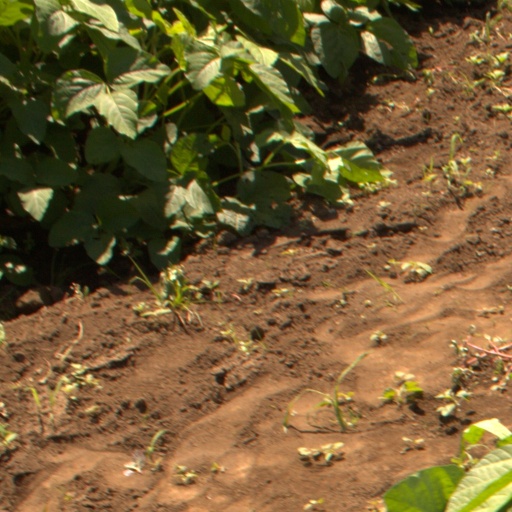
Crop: soybean